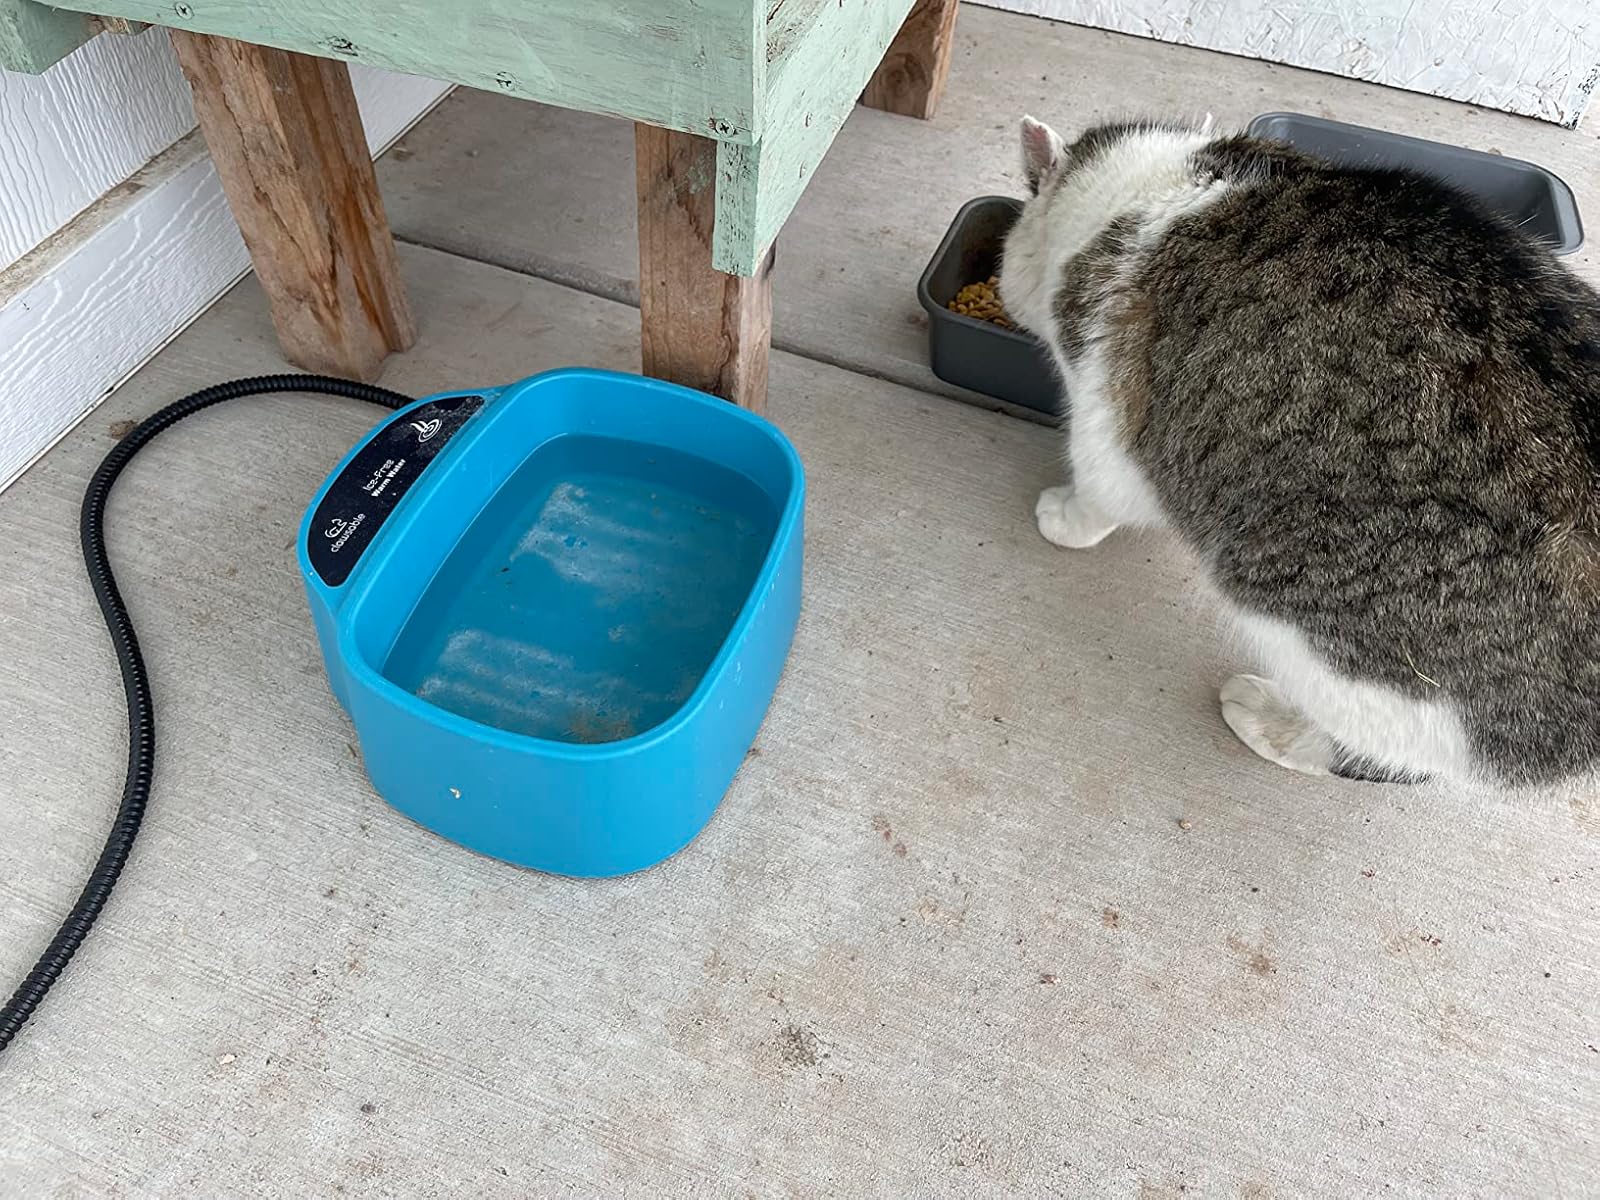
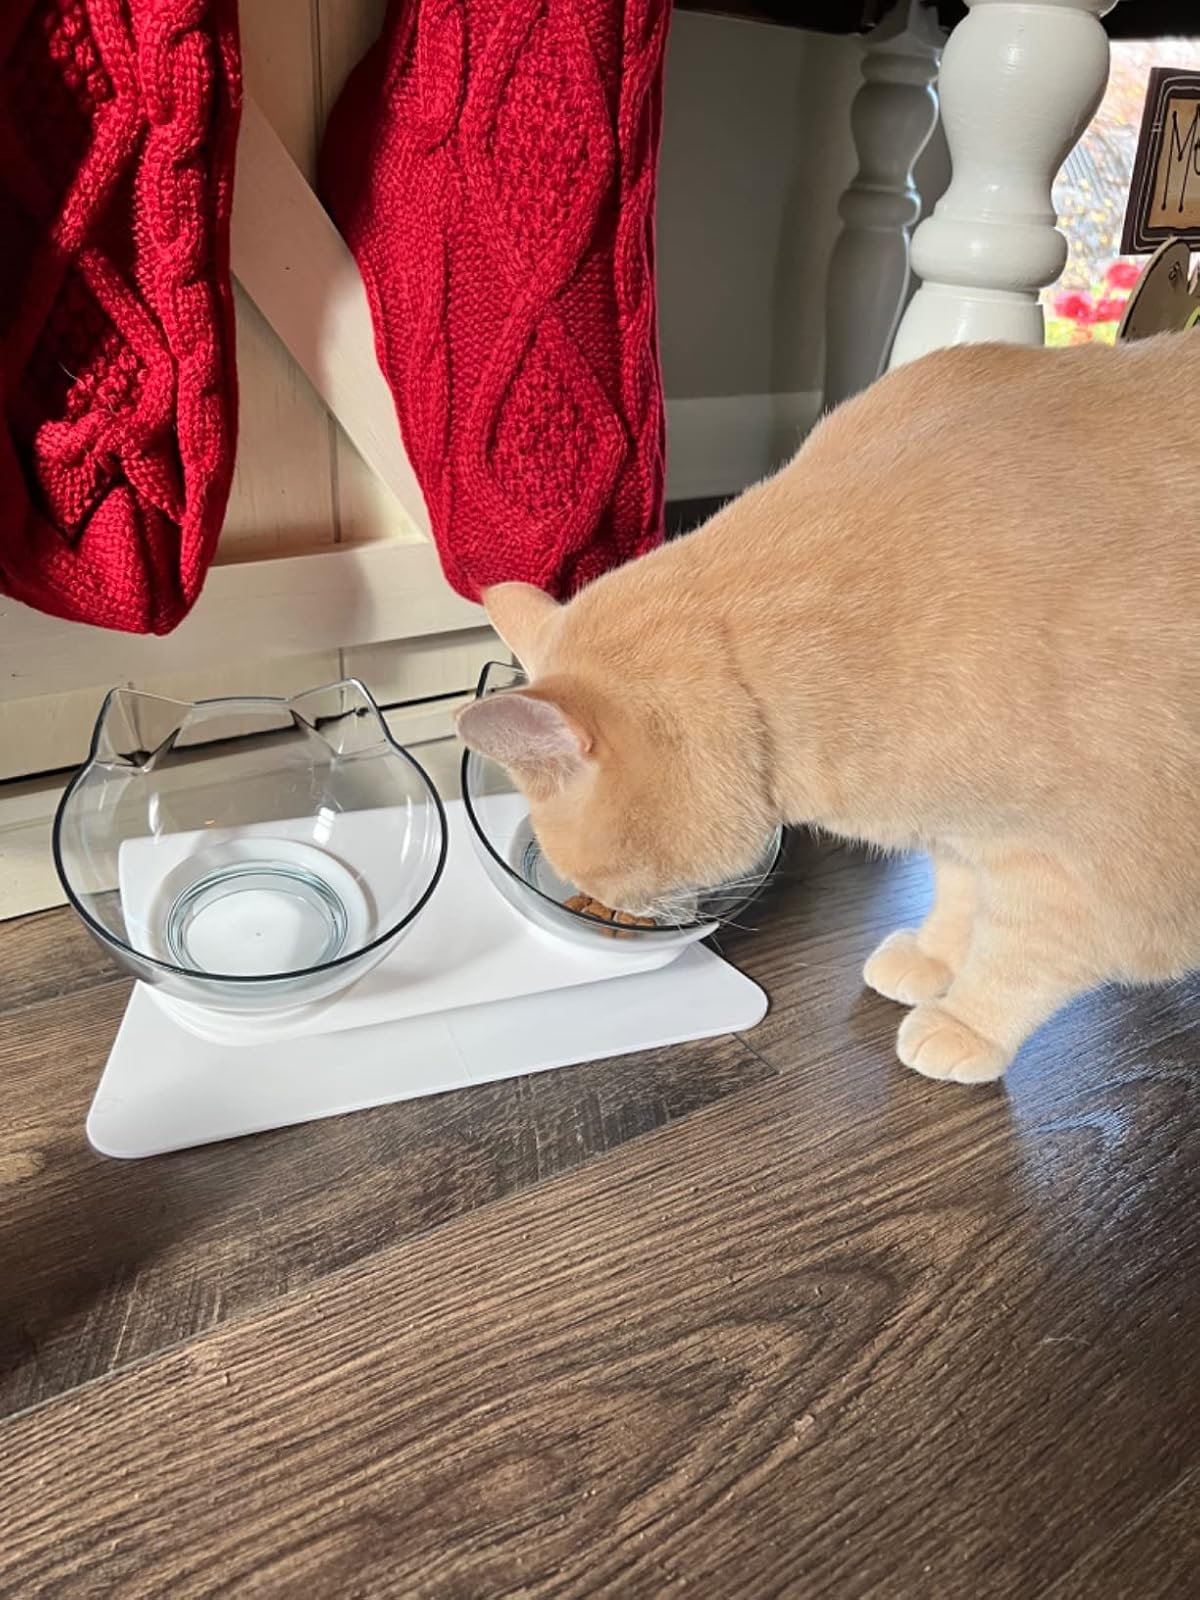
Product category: items_bowl
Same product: no